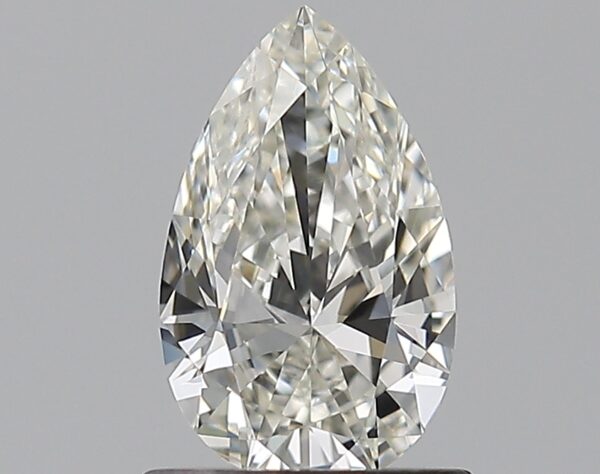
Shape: pear
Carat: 0.7
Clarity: VVS1
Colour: I
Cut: EX
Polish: EX
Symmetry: VG
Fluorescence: F
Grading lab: GIA
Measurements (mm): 8.07 x 4.97 x 2.91